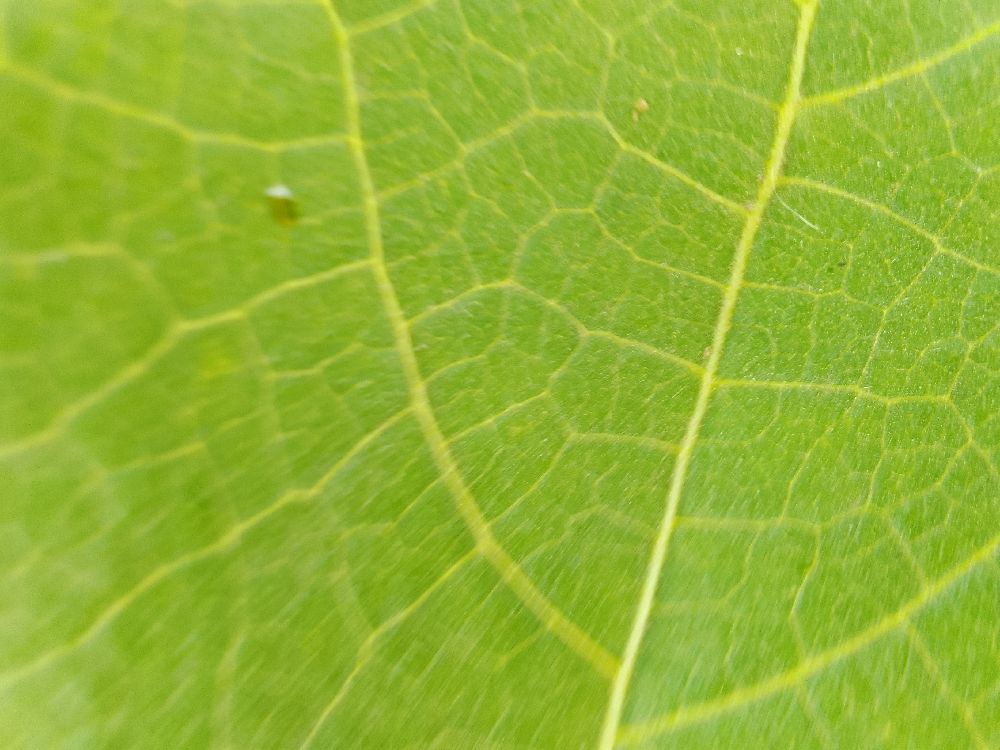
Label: healthy